Emily Sibley Watson

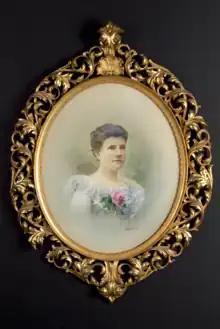
Hand-colored photograph of Emily Sibley Watson, by P. Parsons, ca. 1878

Emily Sibley Watson ( Sibley; May 10, 1855 – February 8, 1945) was a Rochester, New York philanthropist and patron of the arts. Youngest child of Western Union founder Hiram Sibley and Elizabeth Tinker Sibley, she grew up in a family that valued service, faith, and the arts. She is best known as the founder of the Memorial Art Gallery of the University of Rochester, and patron of Rochester's Hochstein School of Music & Dance. With her mother, she was a major supporter of the Homeopathic Hospital (later Genesee Hospital).